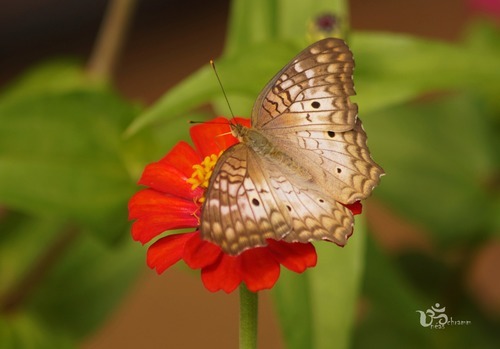
Scientific name: Anartia jatrophae
Common name: White peacock
Family: Nymphalidae
Order: Lepidoptera
Pollinator type: Primary pollinator
Habitat: Gardens, parks, and open areas
Geographic range: Southern United States to Argentina
Conservation status: Least Concern